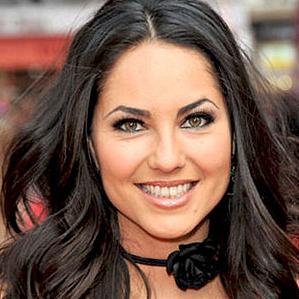
Age: 31